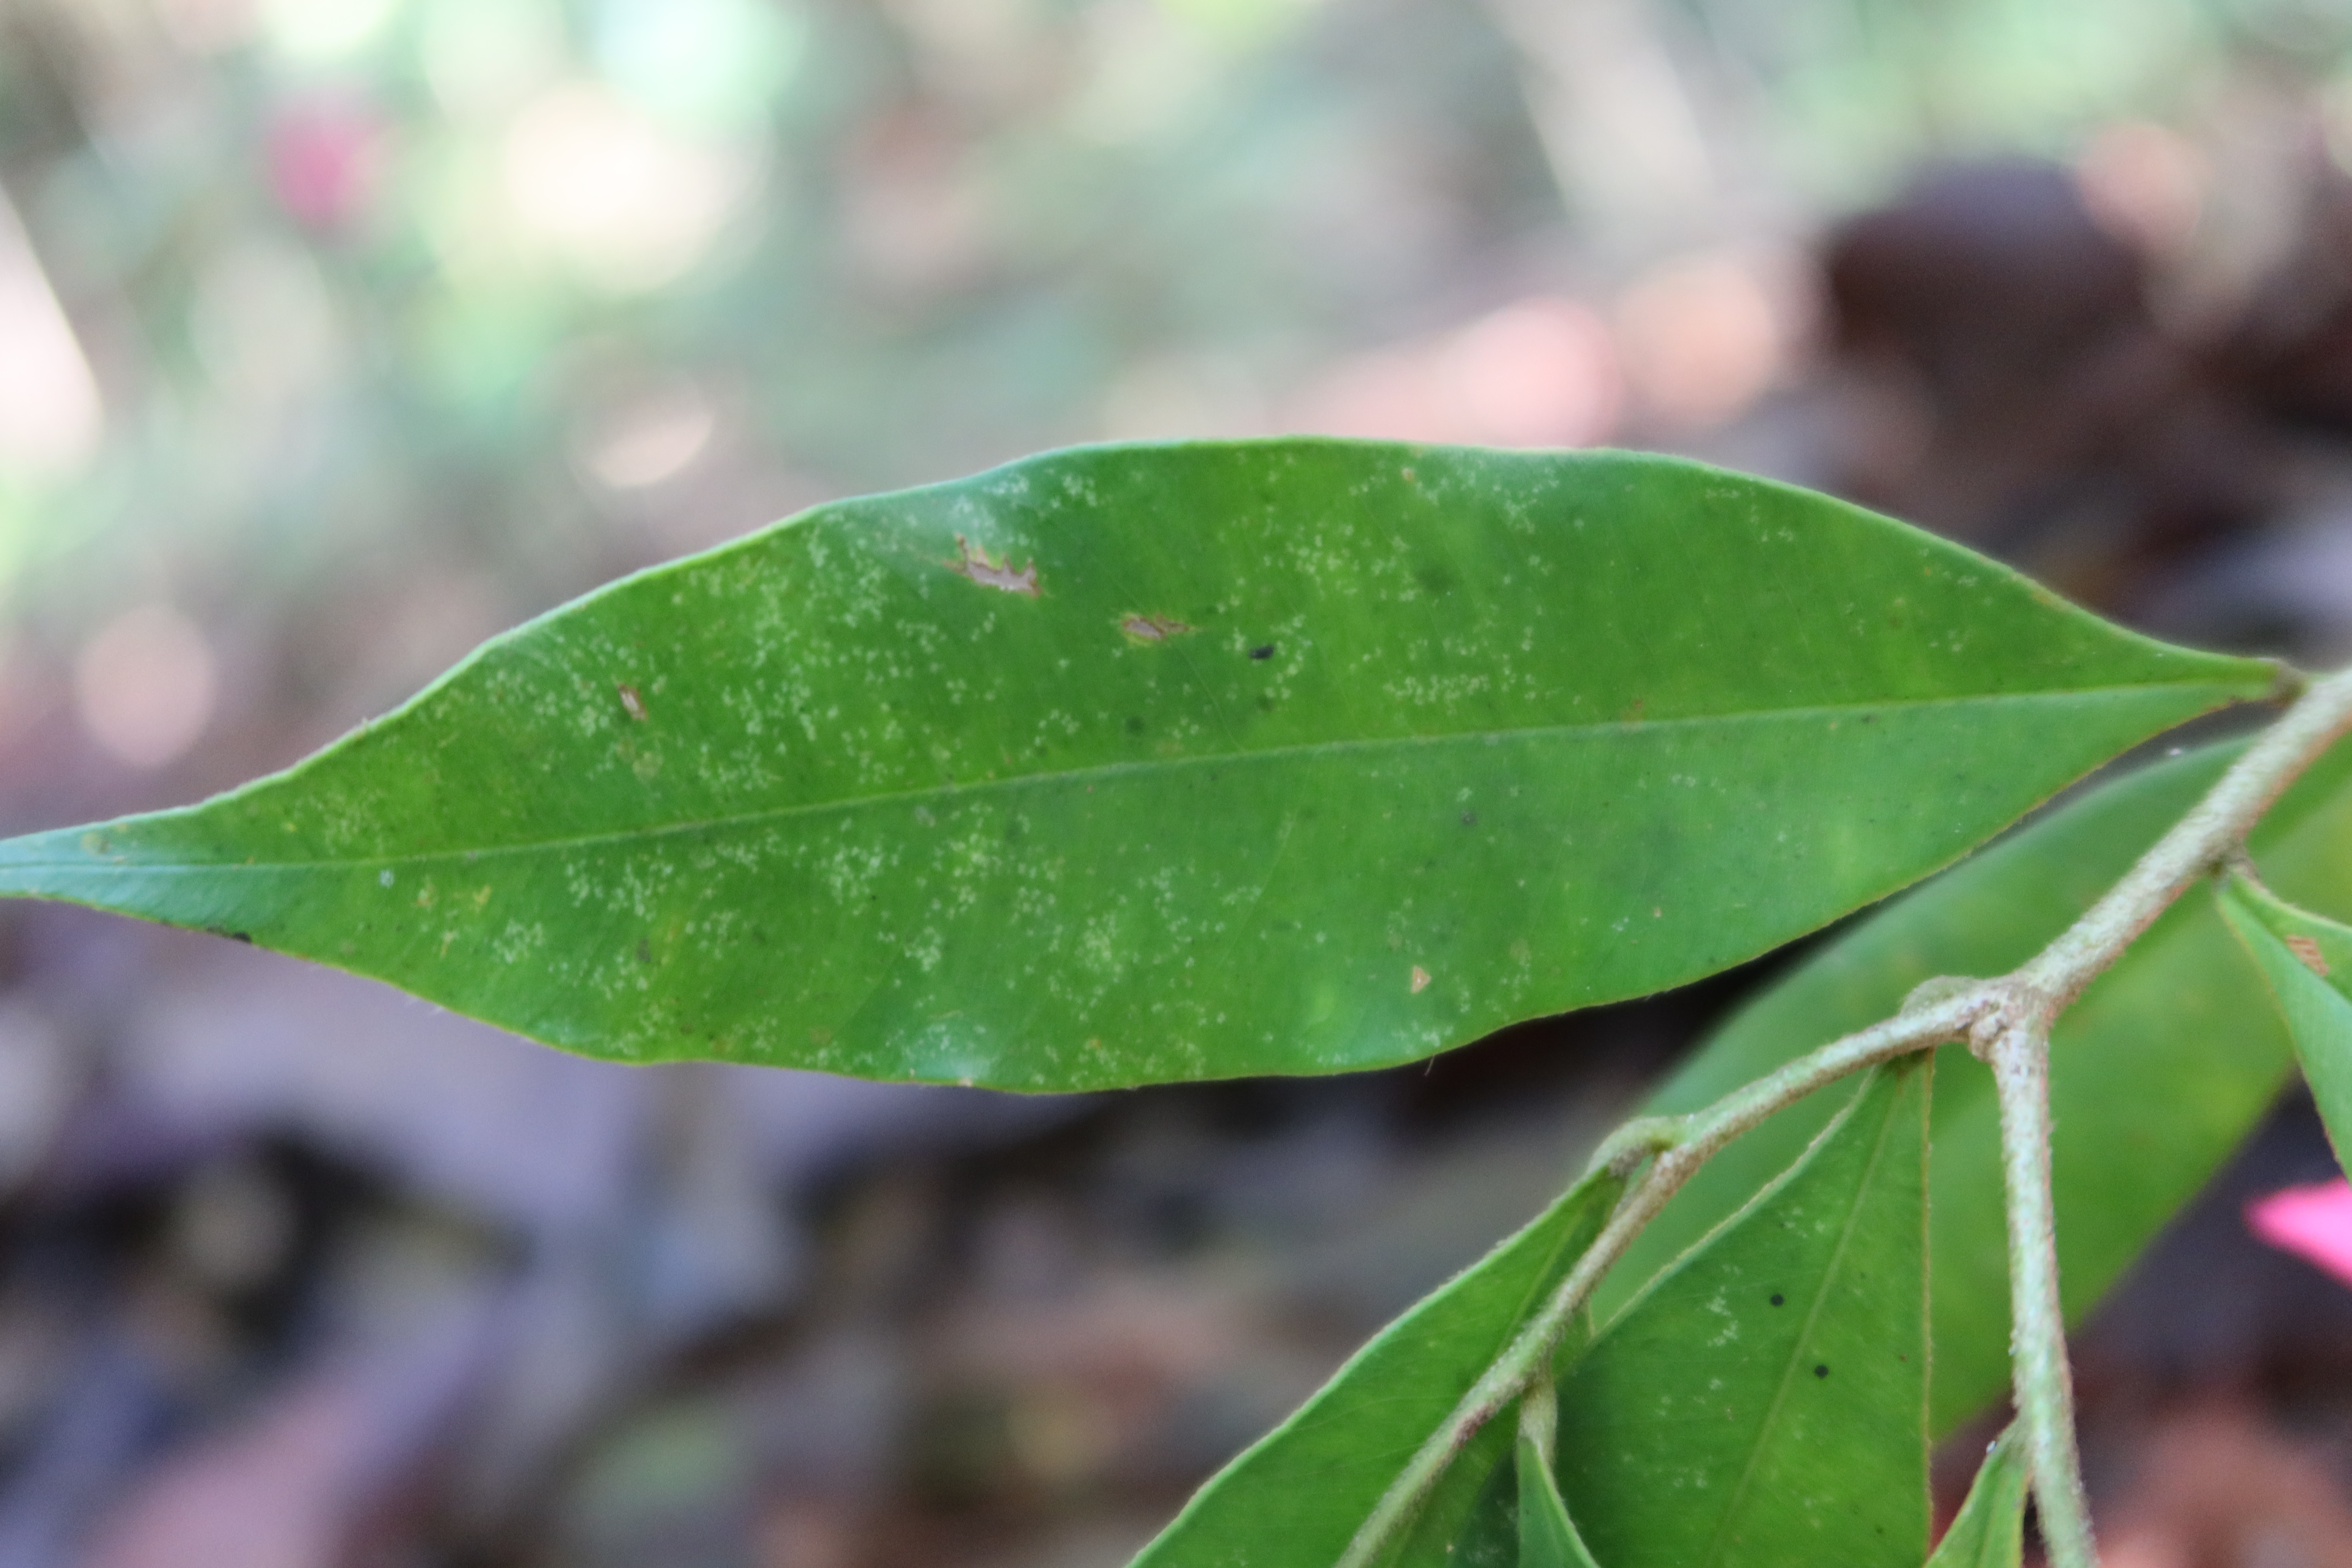
Label: Brown spots